Caddie (historical occupation)

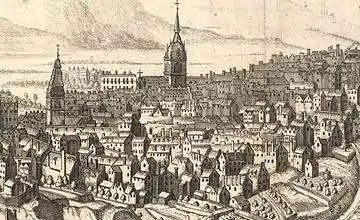
View of Edinburgh's Old Town from Slezer's Theatrum Scotiae

A caddie, also spelt "cadie", was an urban occupation in early 18th century Scotland ("in Edinburgh and other large towns") that consisted of running various errands. The term is a Scottish form of the French word "cadet" (student soldier).